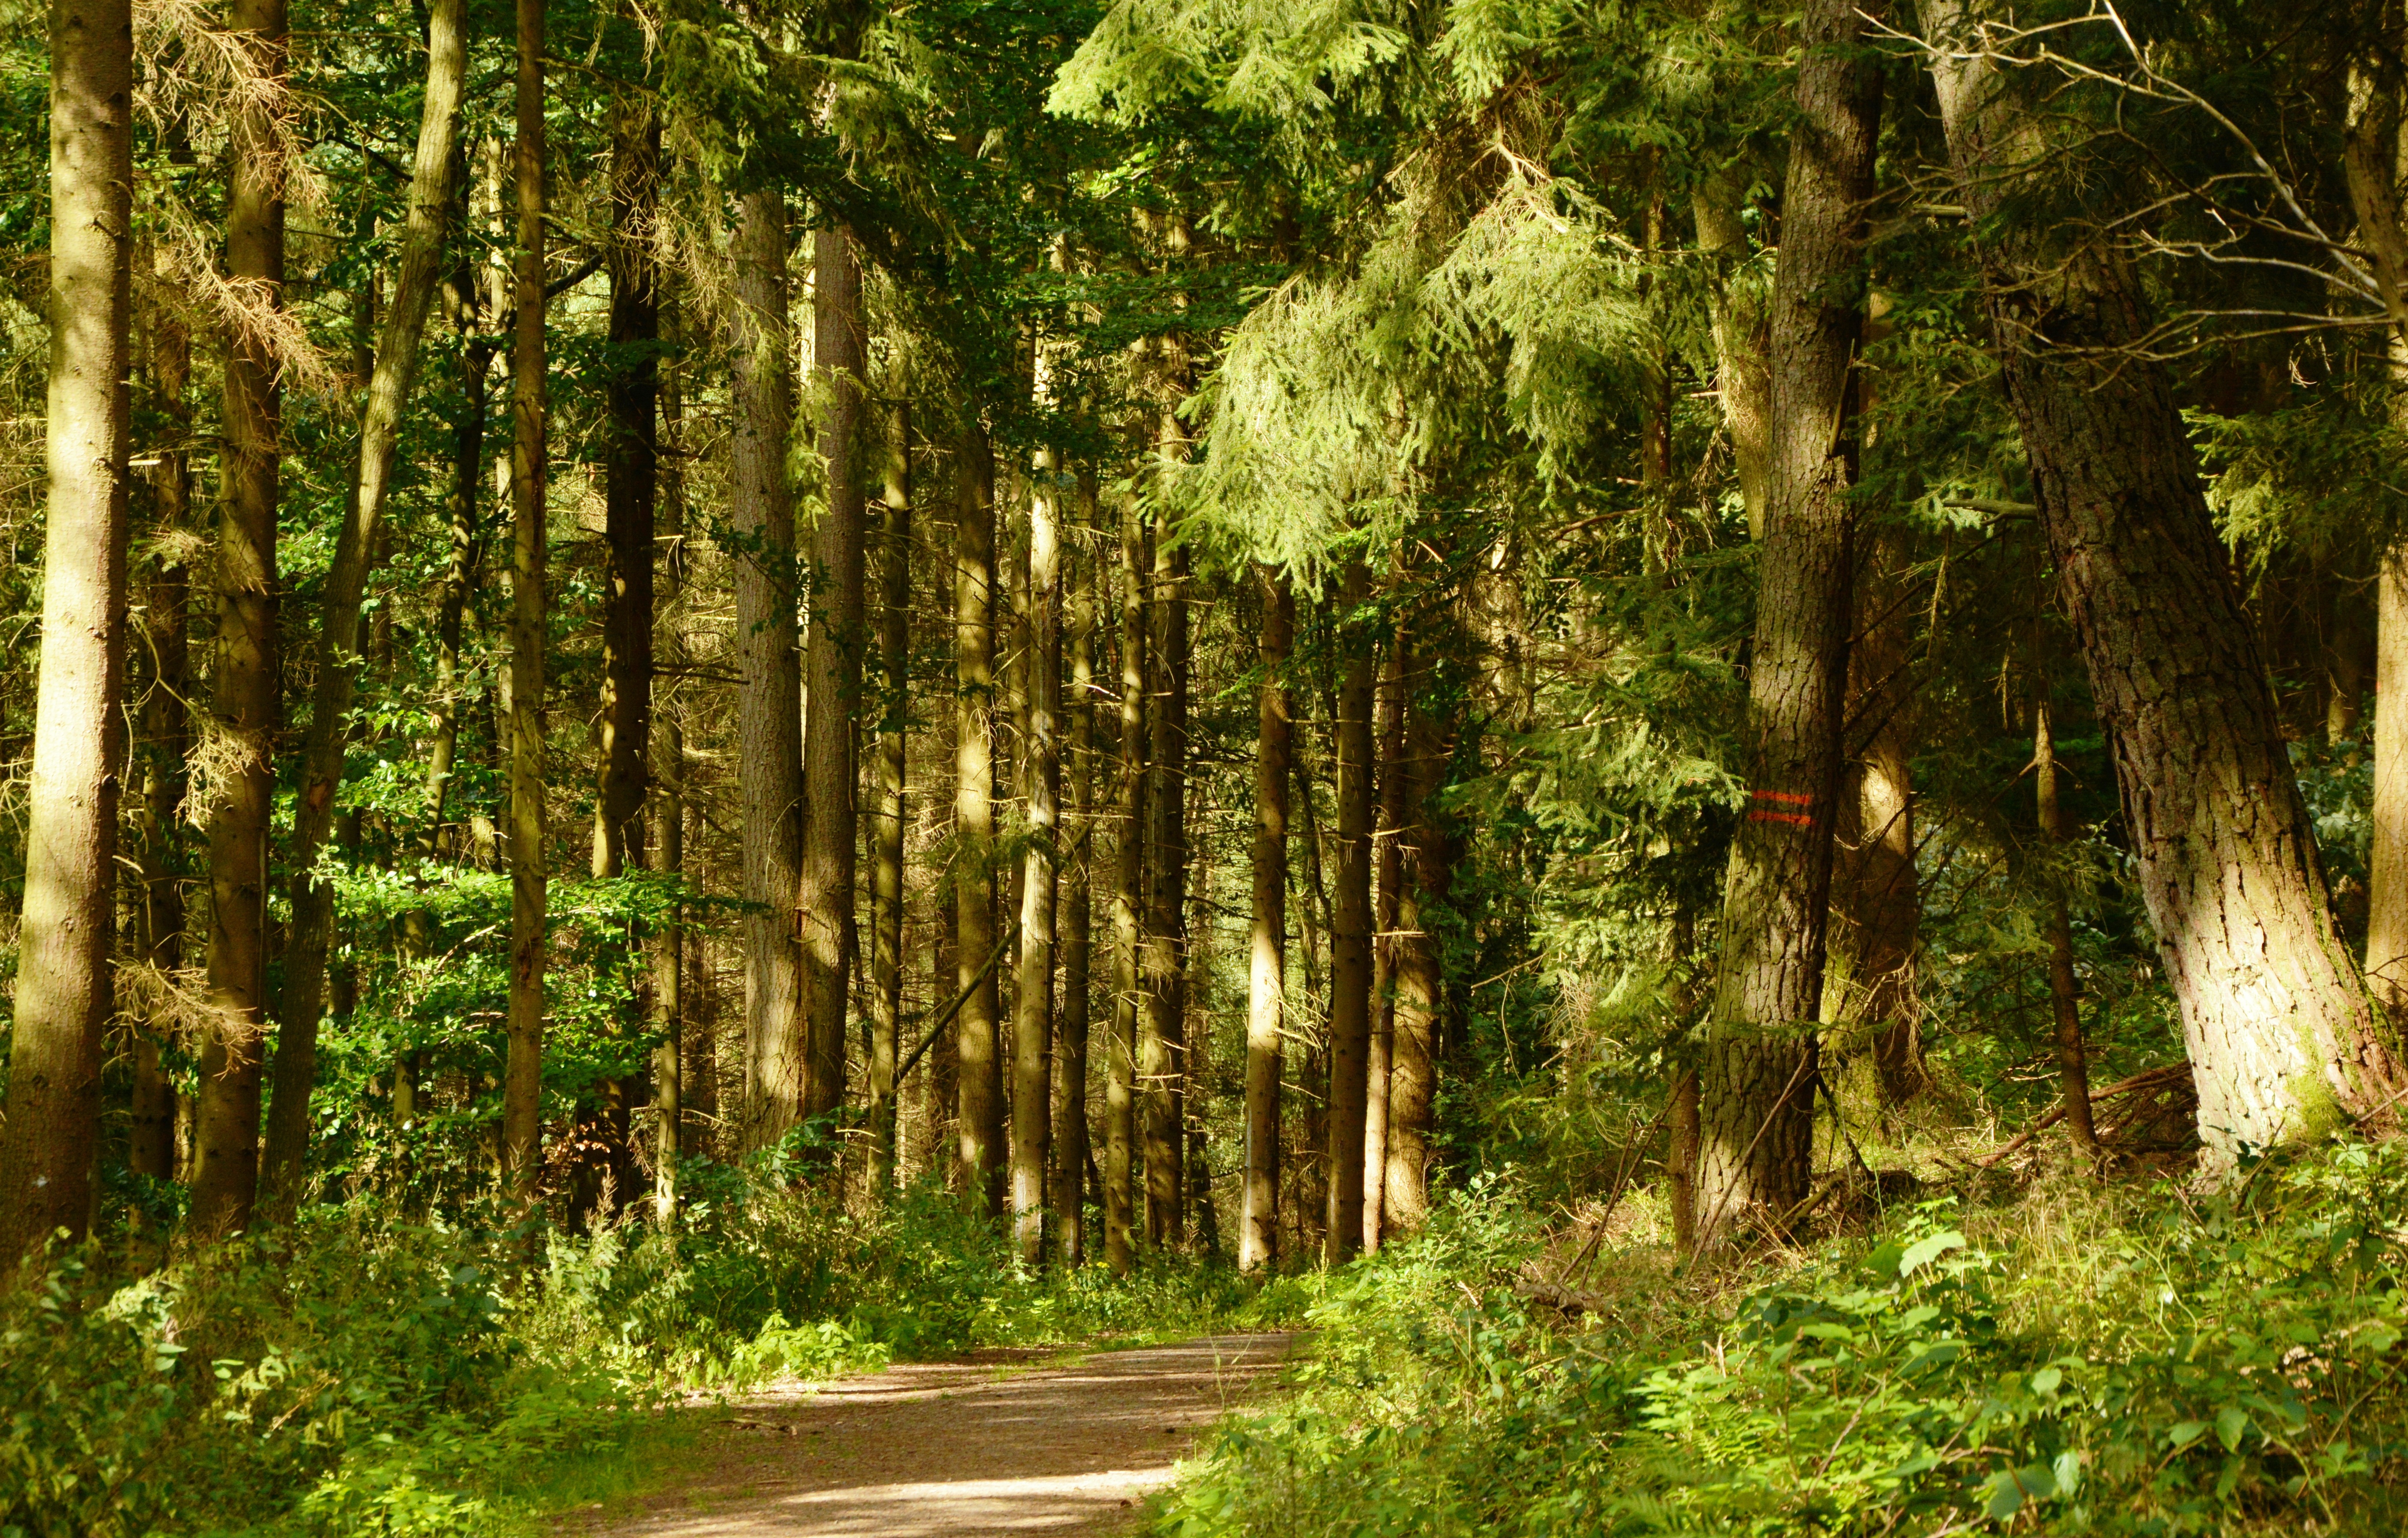
tree, forest, path, wilderness, light, sunlight, leaf, walk, green, jungle, autumn, trees, aesthetic, vegetation, rainforest, branches, deciduous, grove, woodland, habitat, mood, ecosystem, morgenstimmung, forest path, branch branches, plenty of natural light, biome, old growth forest, natural environment, woody plant, temperate broadleaf and mixed forest, temperate coniferous forest